Answer in natural language. Considering the relative positions, where is metal-framed black chair (marked A) with respect to brown top white leg dining table? Choose between the following options: right or left
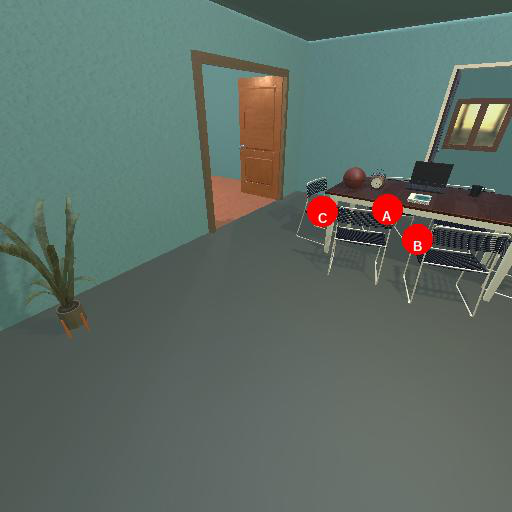
<answer>right</answer>